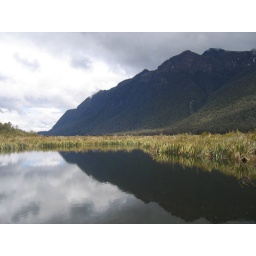
Mountain in mirror lake